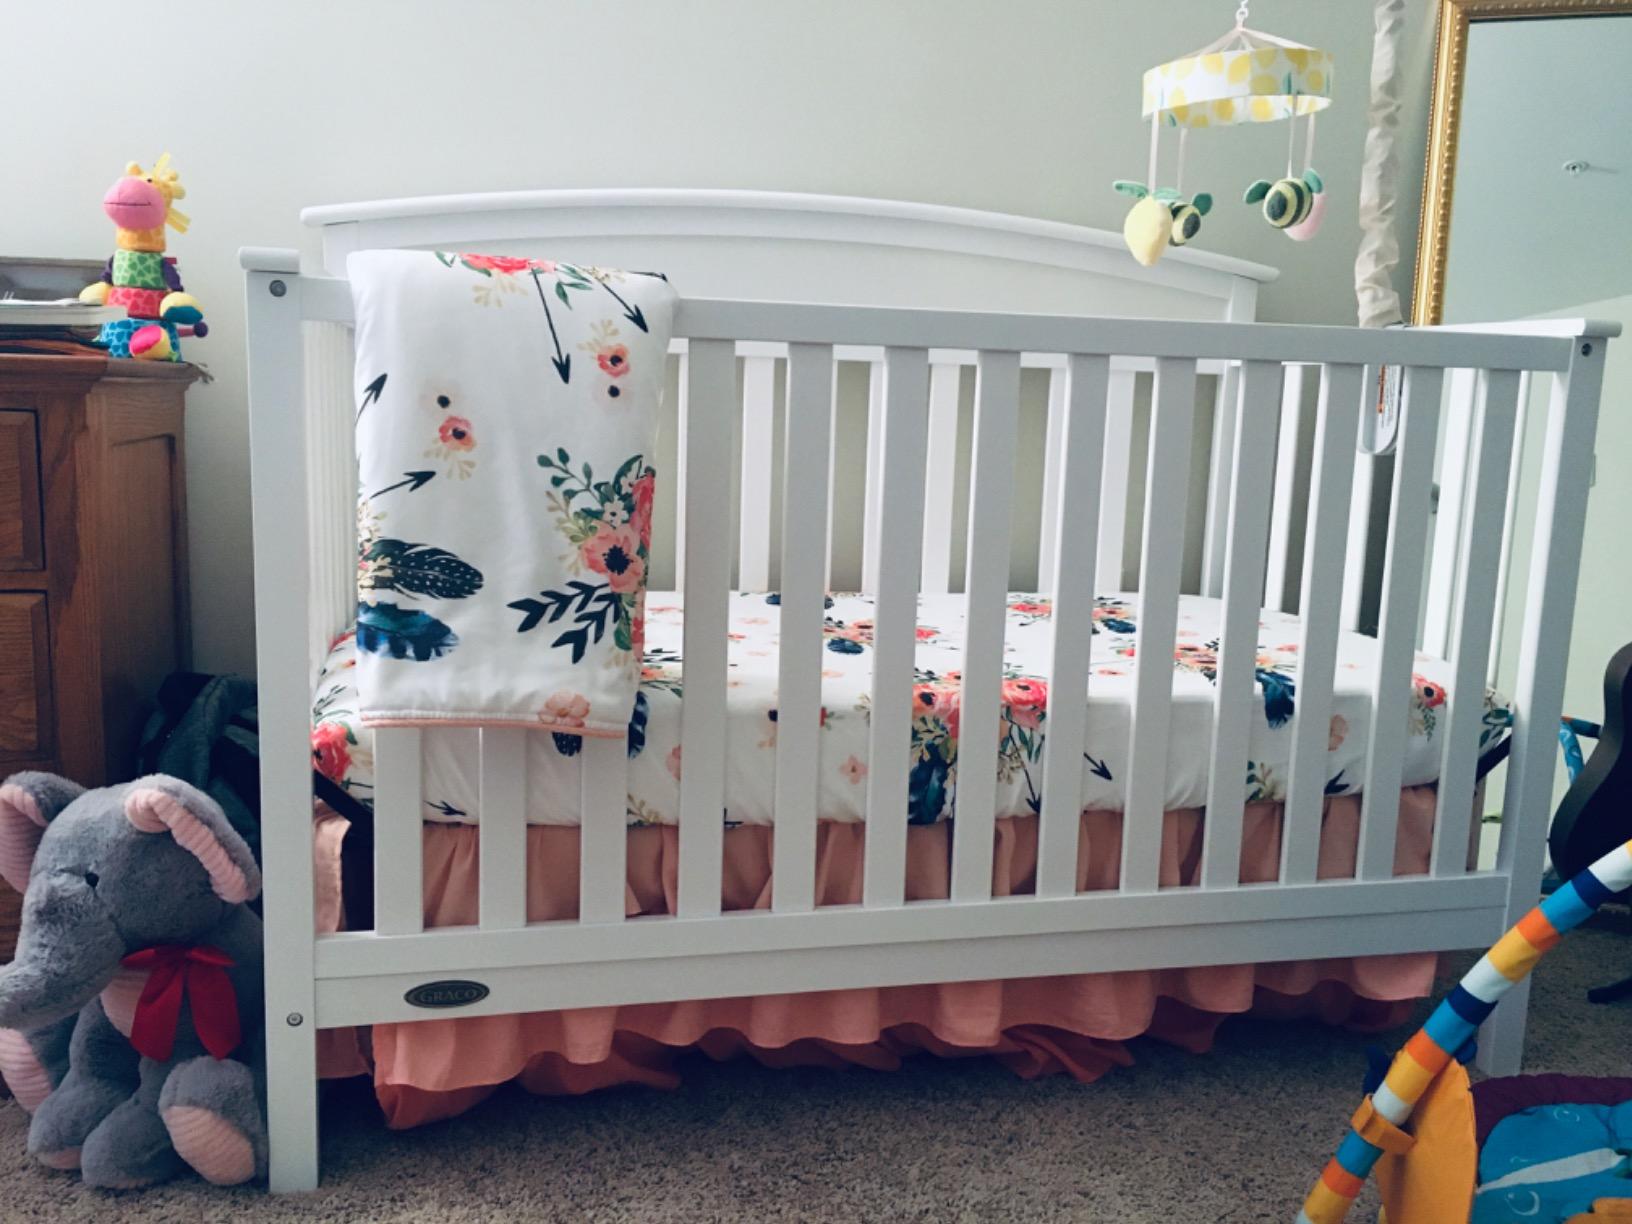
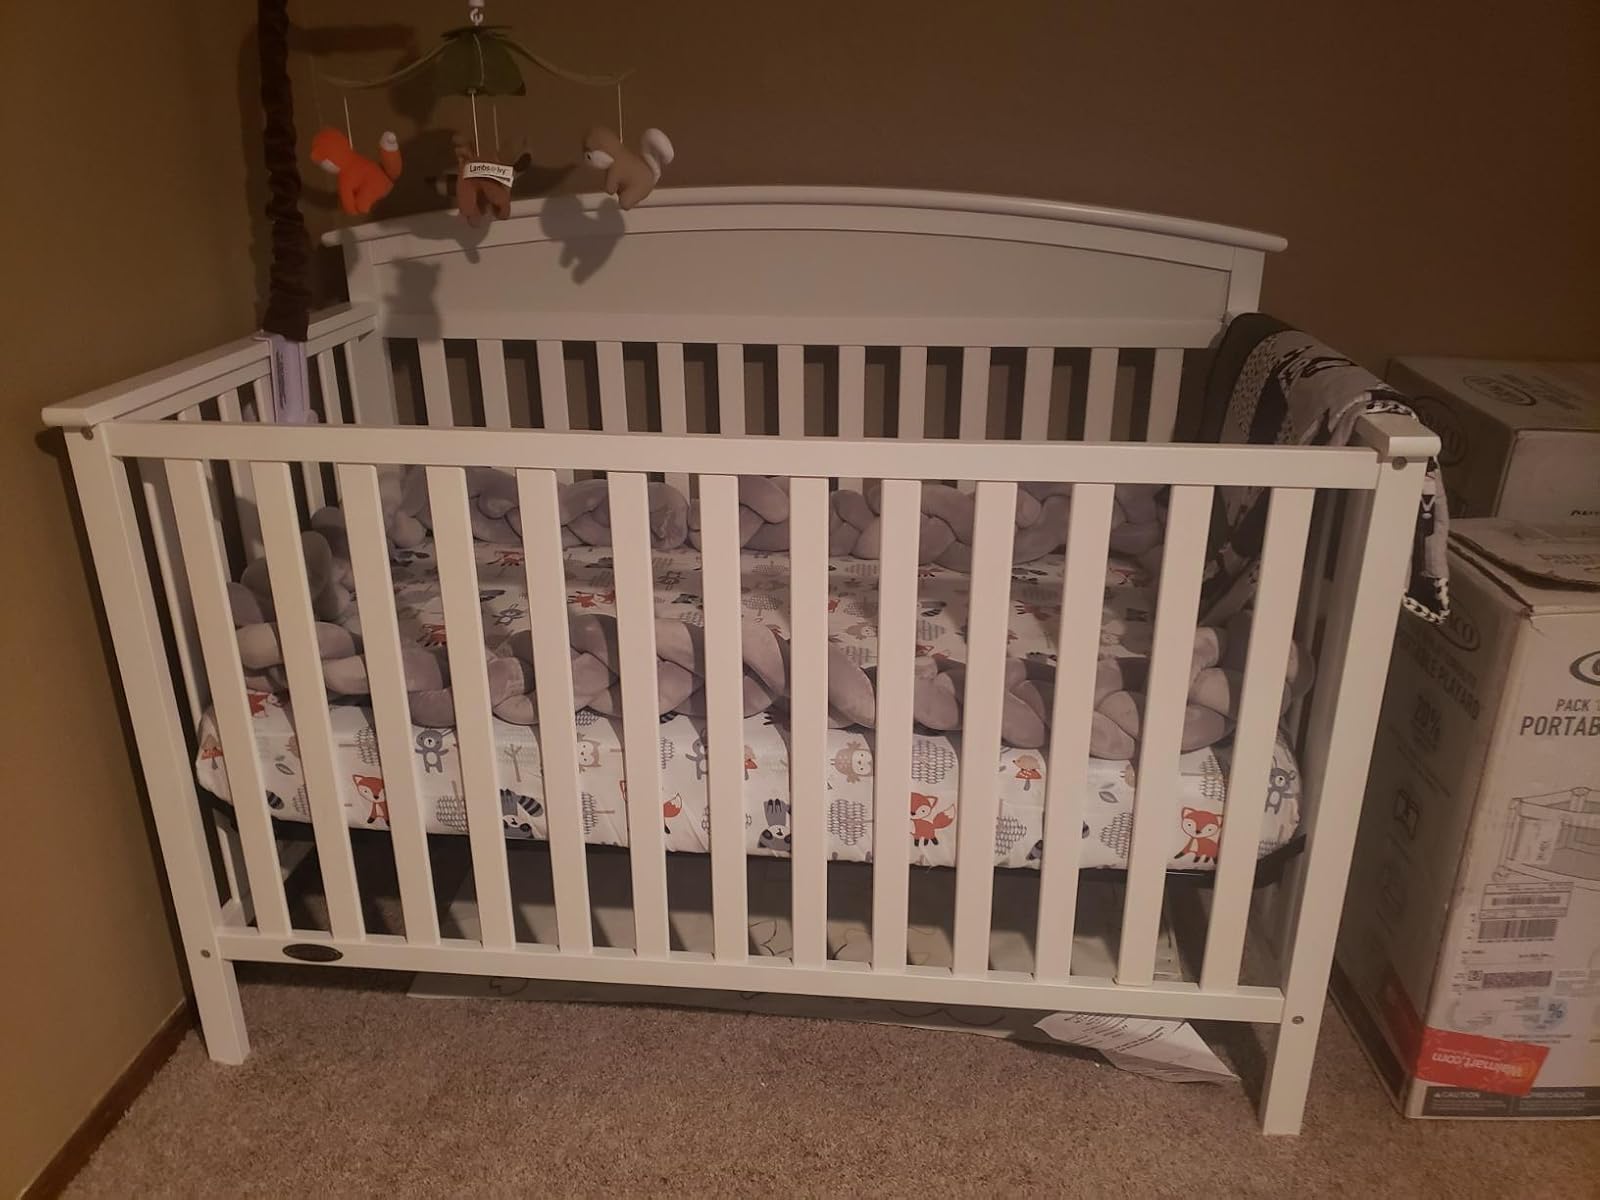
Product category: products_crib
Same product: yes